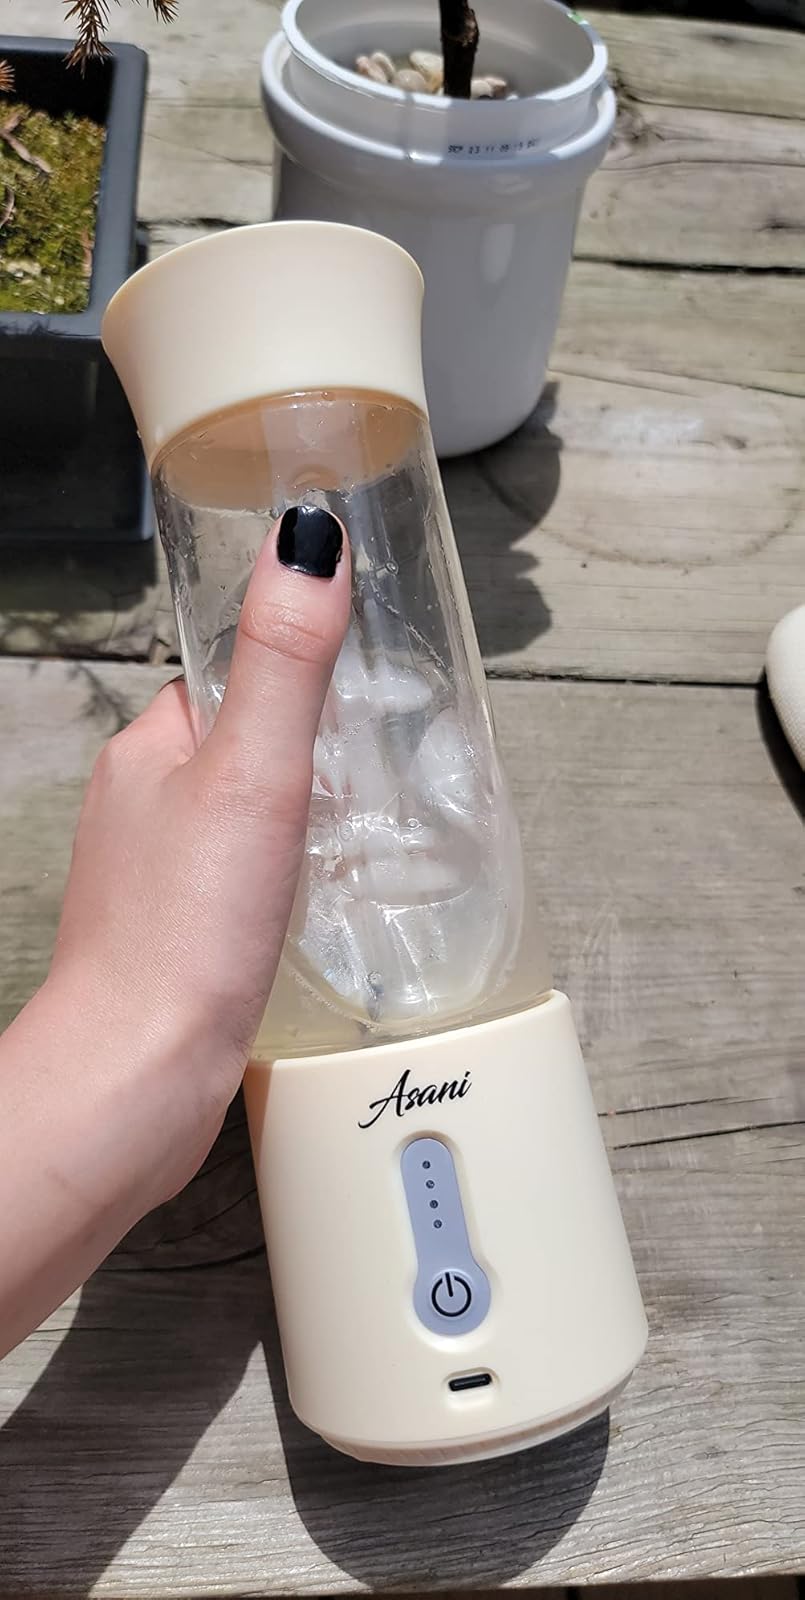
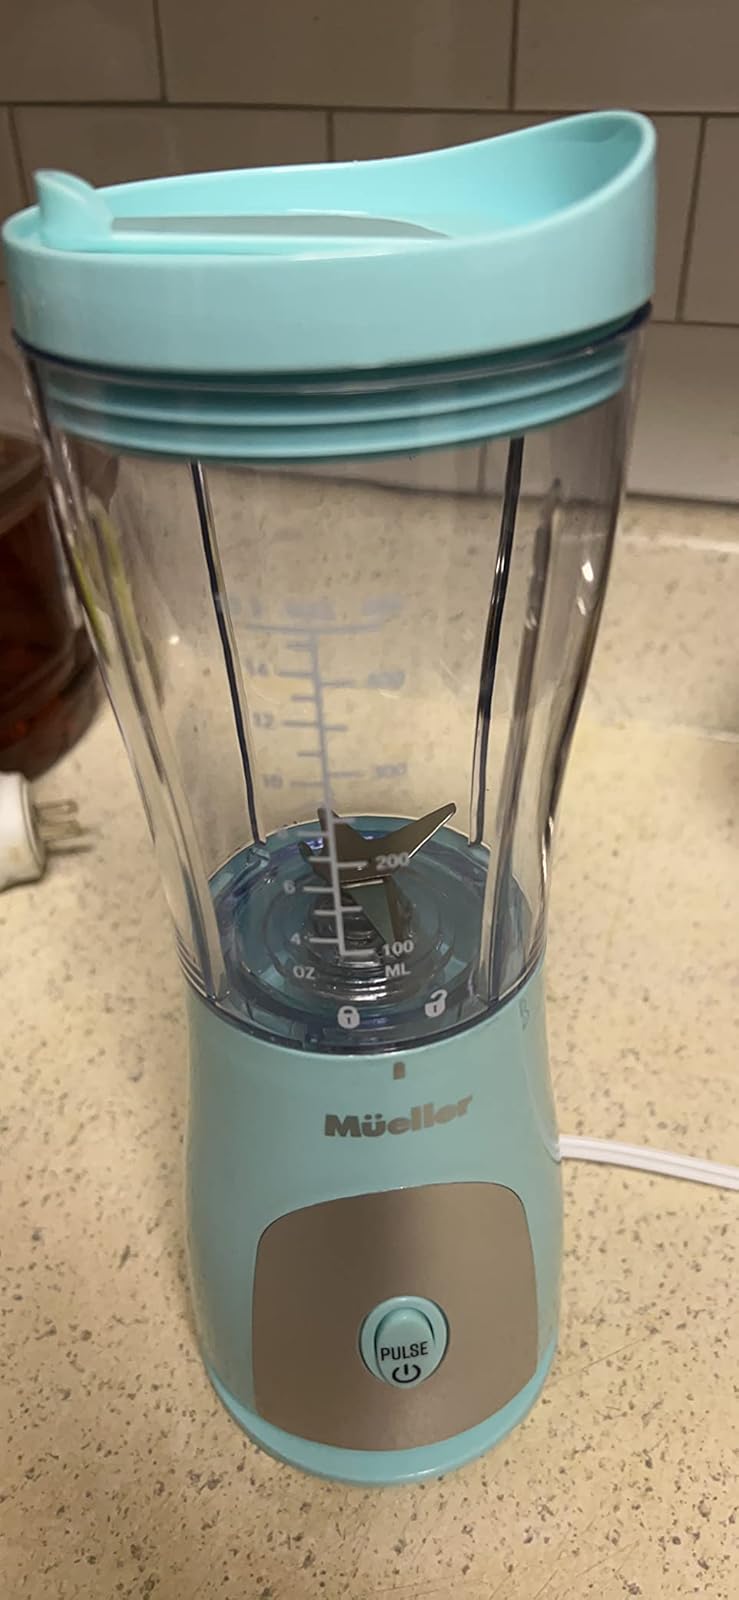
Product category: items_blender
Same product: no